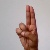
The image shows a hand gesture representing the letter 'U' in Indian Sign Language.